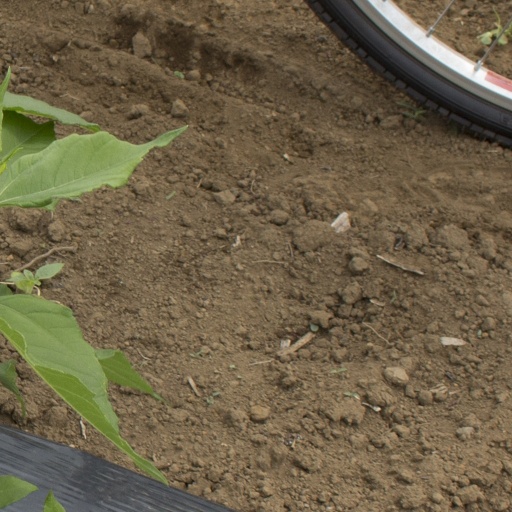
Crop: Jerusalem artichoke